Maurine Whipple

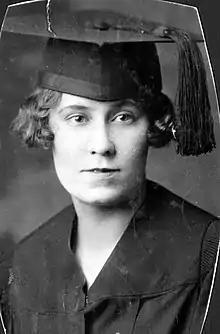
Whipple's senior photo

Whipple began her higher education at Dixie College and then transferred to the University of Utah in 1923. She stayed with family during her sophomore and junior years. Whipple boarded at the Beehive House during her senior year. She wrote short stories for her English classes and completed her student teaching, probably at Stewart Junior High. She graduated in 1926 with honors.